La Romaine, Haute-Saône

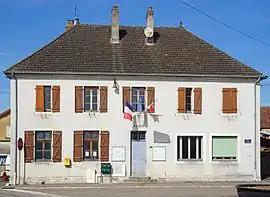
The town hall in La Romaine

La Romaine is a commune in the Haute-Saône department of eastern France. The municipality was established on 1 January 2016 and consists of the former communes of Le Pont-de-Planches, Greucourt and Vezet.